47 Ursae Majoris d

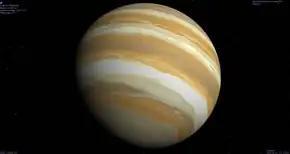
An artist's impression of 47 UMa d

47 Ursae Majoris d (sometimes abbreviated 47 Uma d) is an extrasolar planet approximately 46 light-years away in the constellation of Ursa Major. The planet was discovered located in a long-period orbit (38 years) around the star 47 Ursae Majoris. As of 2011, it is the outermost of three known planets in its planetary system. It has a mass of at least 1.64 times that of Jupiter. It is the longest-period planet detected by Doppler spectroscopy. The evidence of this planet was found by Bayesian Kepler periodogram in March 2010.